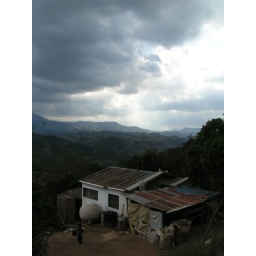
house in mountains